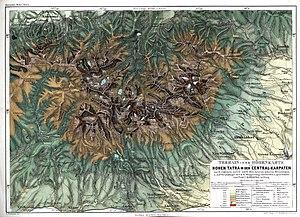
Le Lomnický štít est, avec ses 2 632 mètres d'altitude, le troisième plus haut sommet de la Slovaquie, de la chaîne des Tatras et de toutes les Carpates mais fut jusqu'au XIXᵉ siècle considéré comme le plus haut.
Les Hautes Tatras sont une chaîne de montagnes située dans le massif des Tatras, à la frontière de la Slovaquie et de la Pologne. Elles sont classées « réserve de biosphère » par l'Unesco. Elles sont surnommées « les plus petites hautes montagnes du monde » ou « Alpes en miniature » : en effet, sur seulement 26 kilomètres de longueur, la chaîne possède dix sommets de plus de 2 600 mètres d'altitude. La région est protégée au sein des parcs nationaux polonais et slovaque des Tatras.